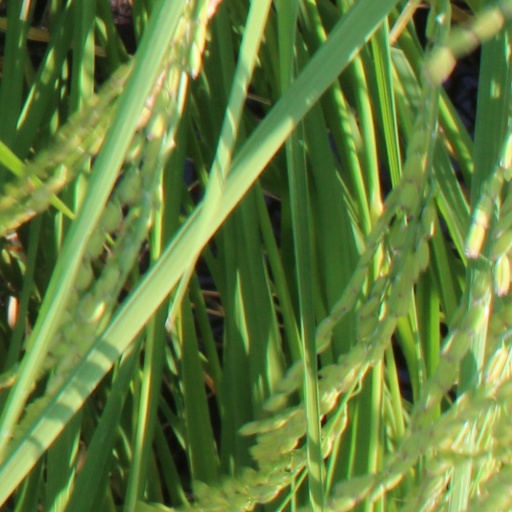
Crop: rice